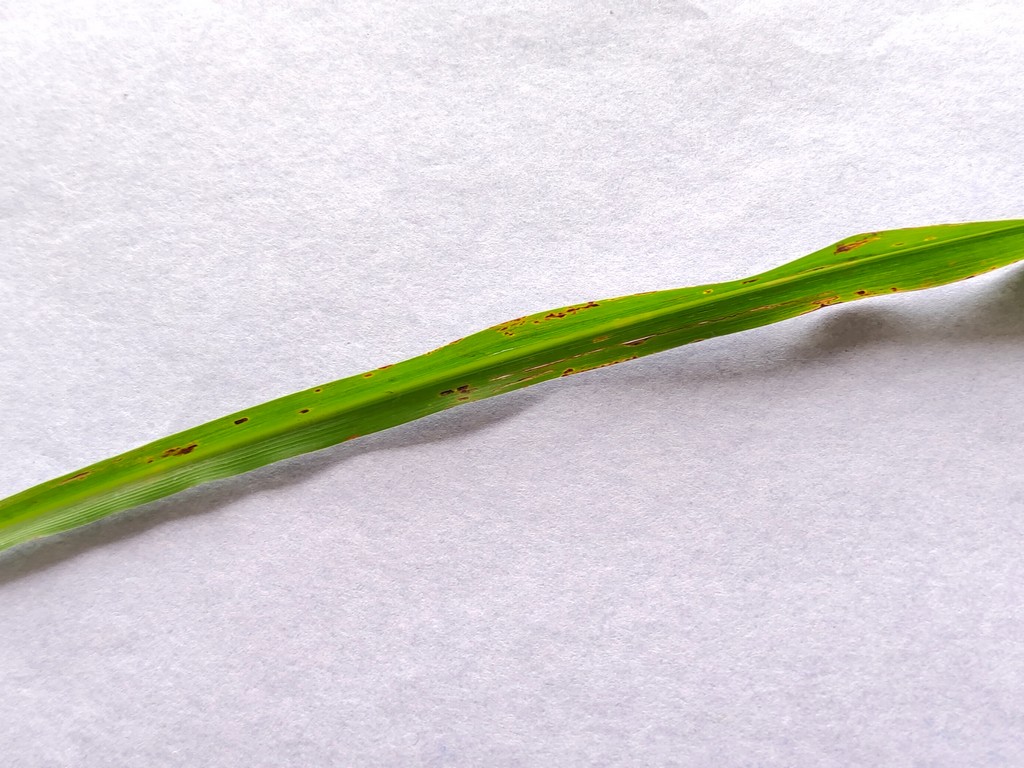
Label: Unhealthy